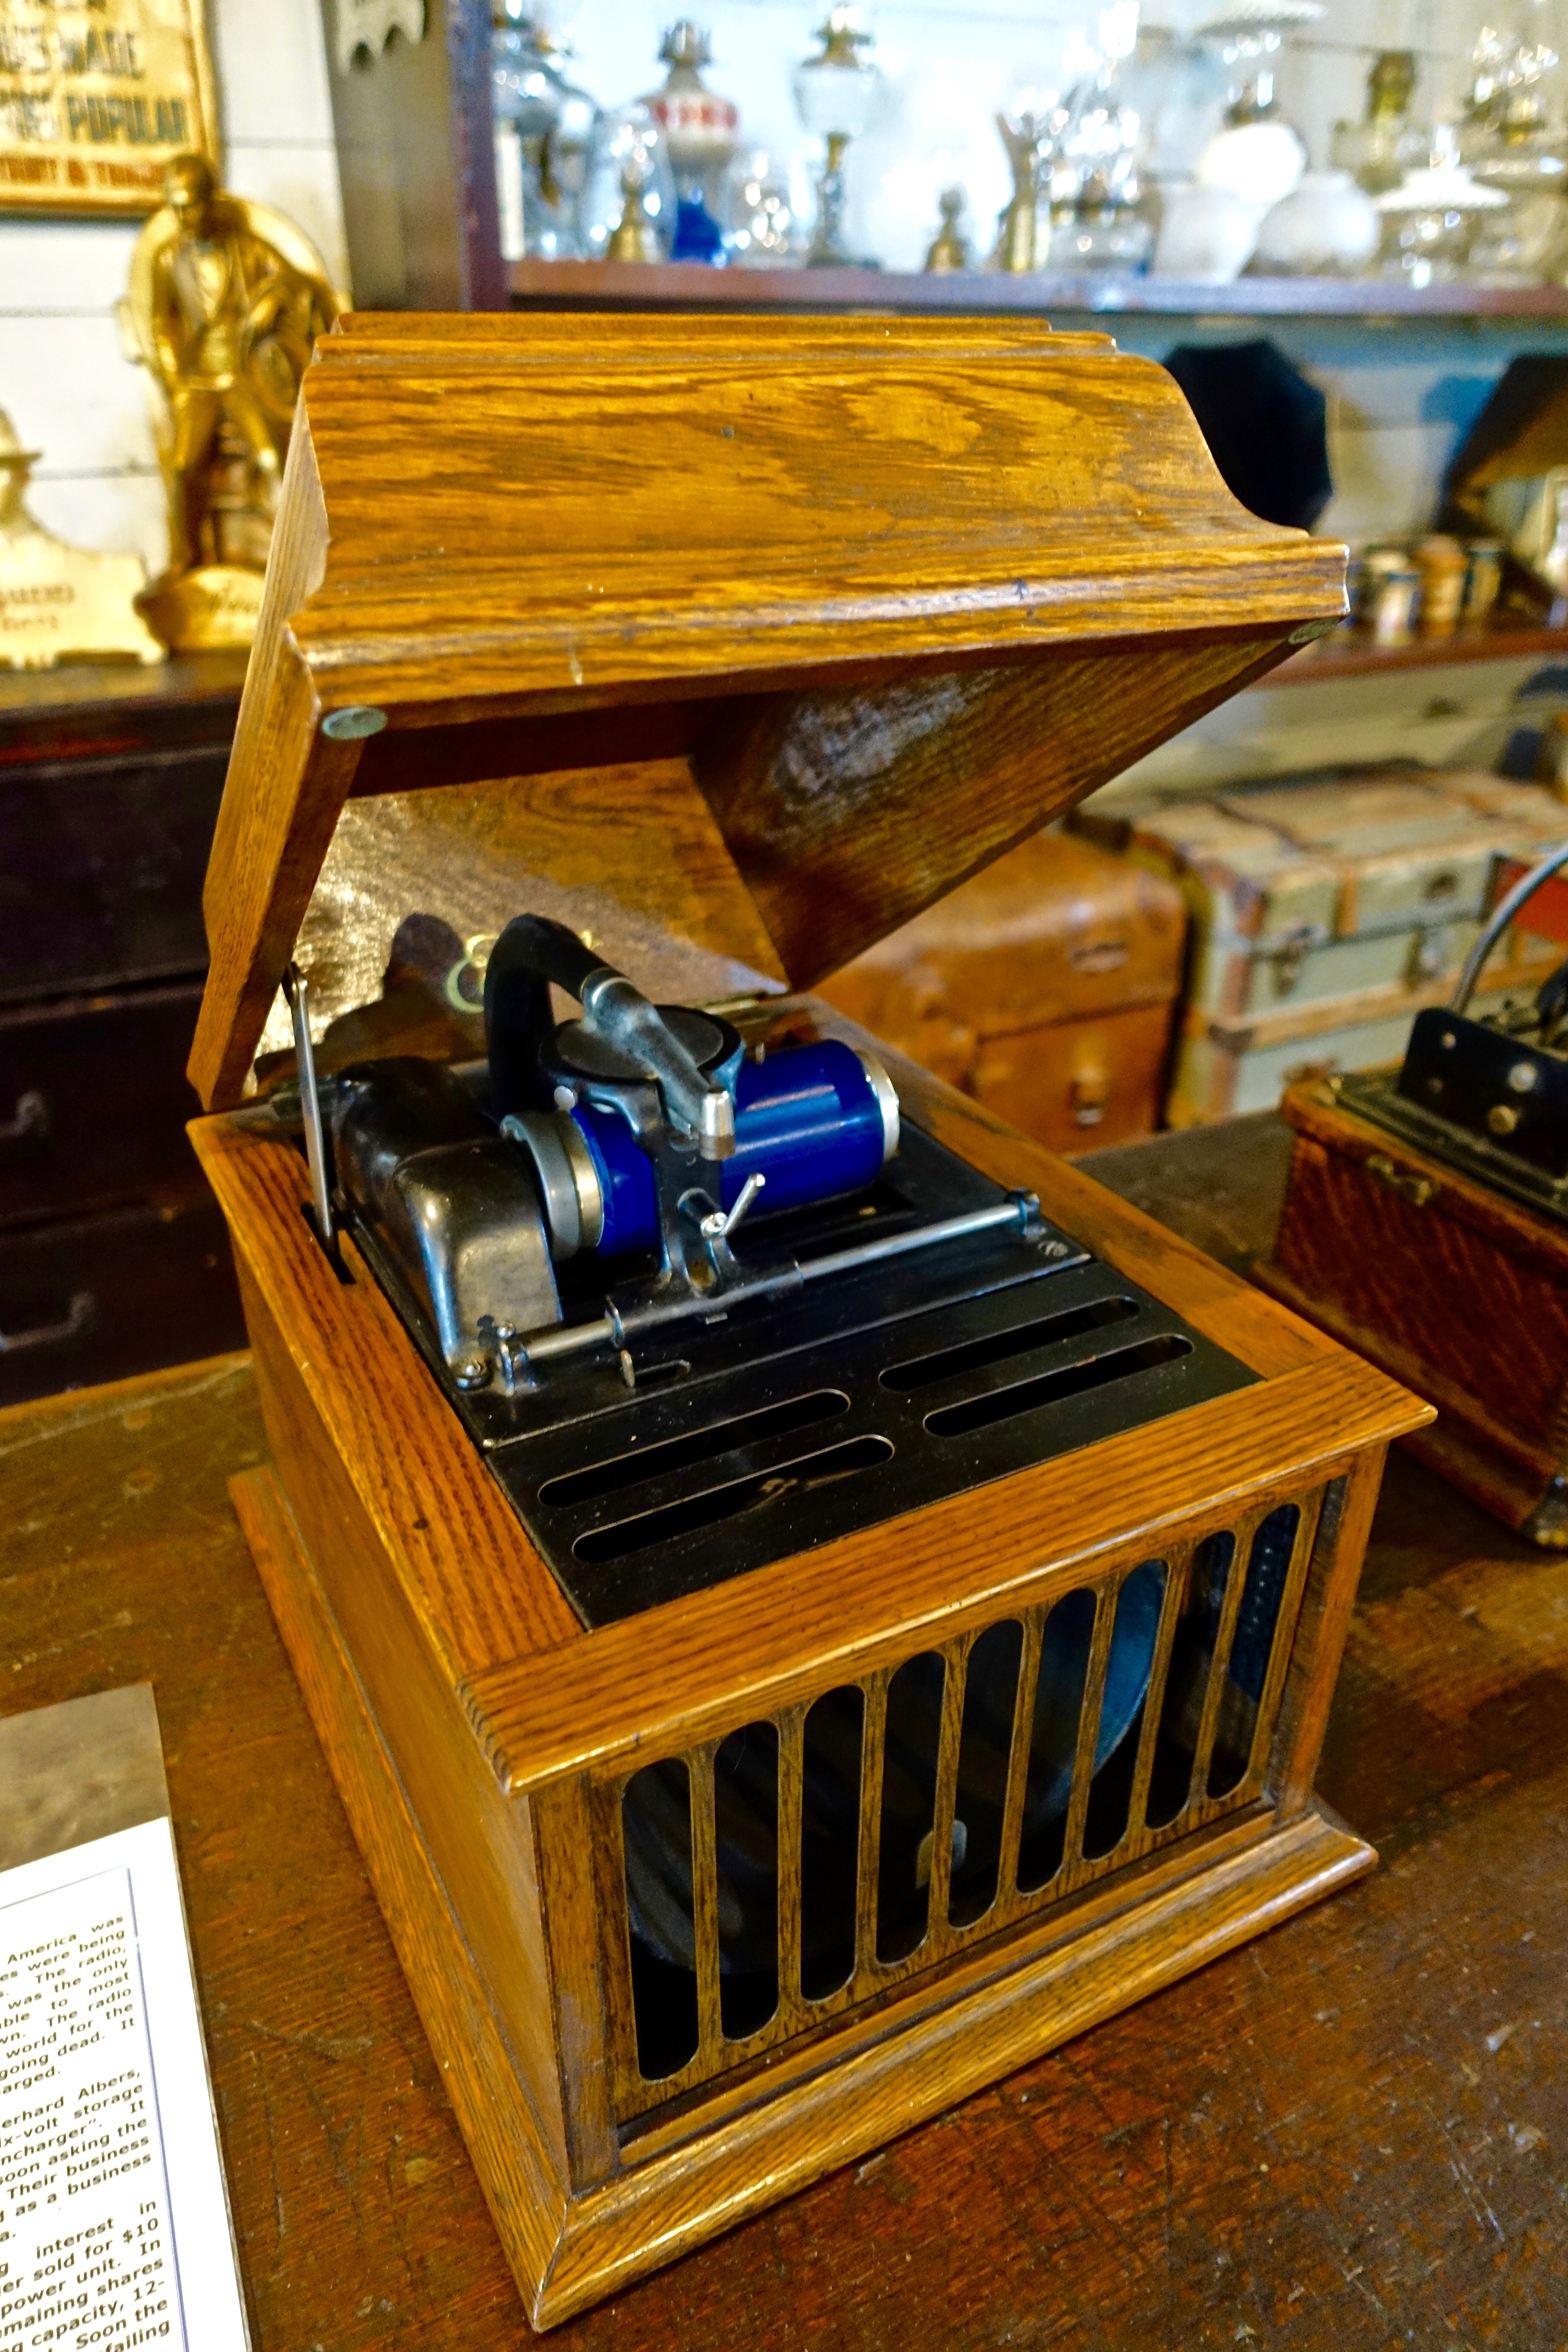
table, wood, vintage, antique, furniture, room, art, classic, gramophone, phonograph, music player, phono